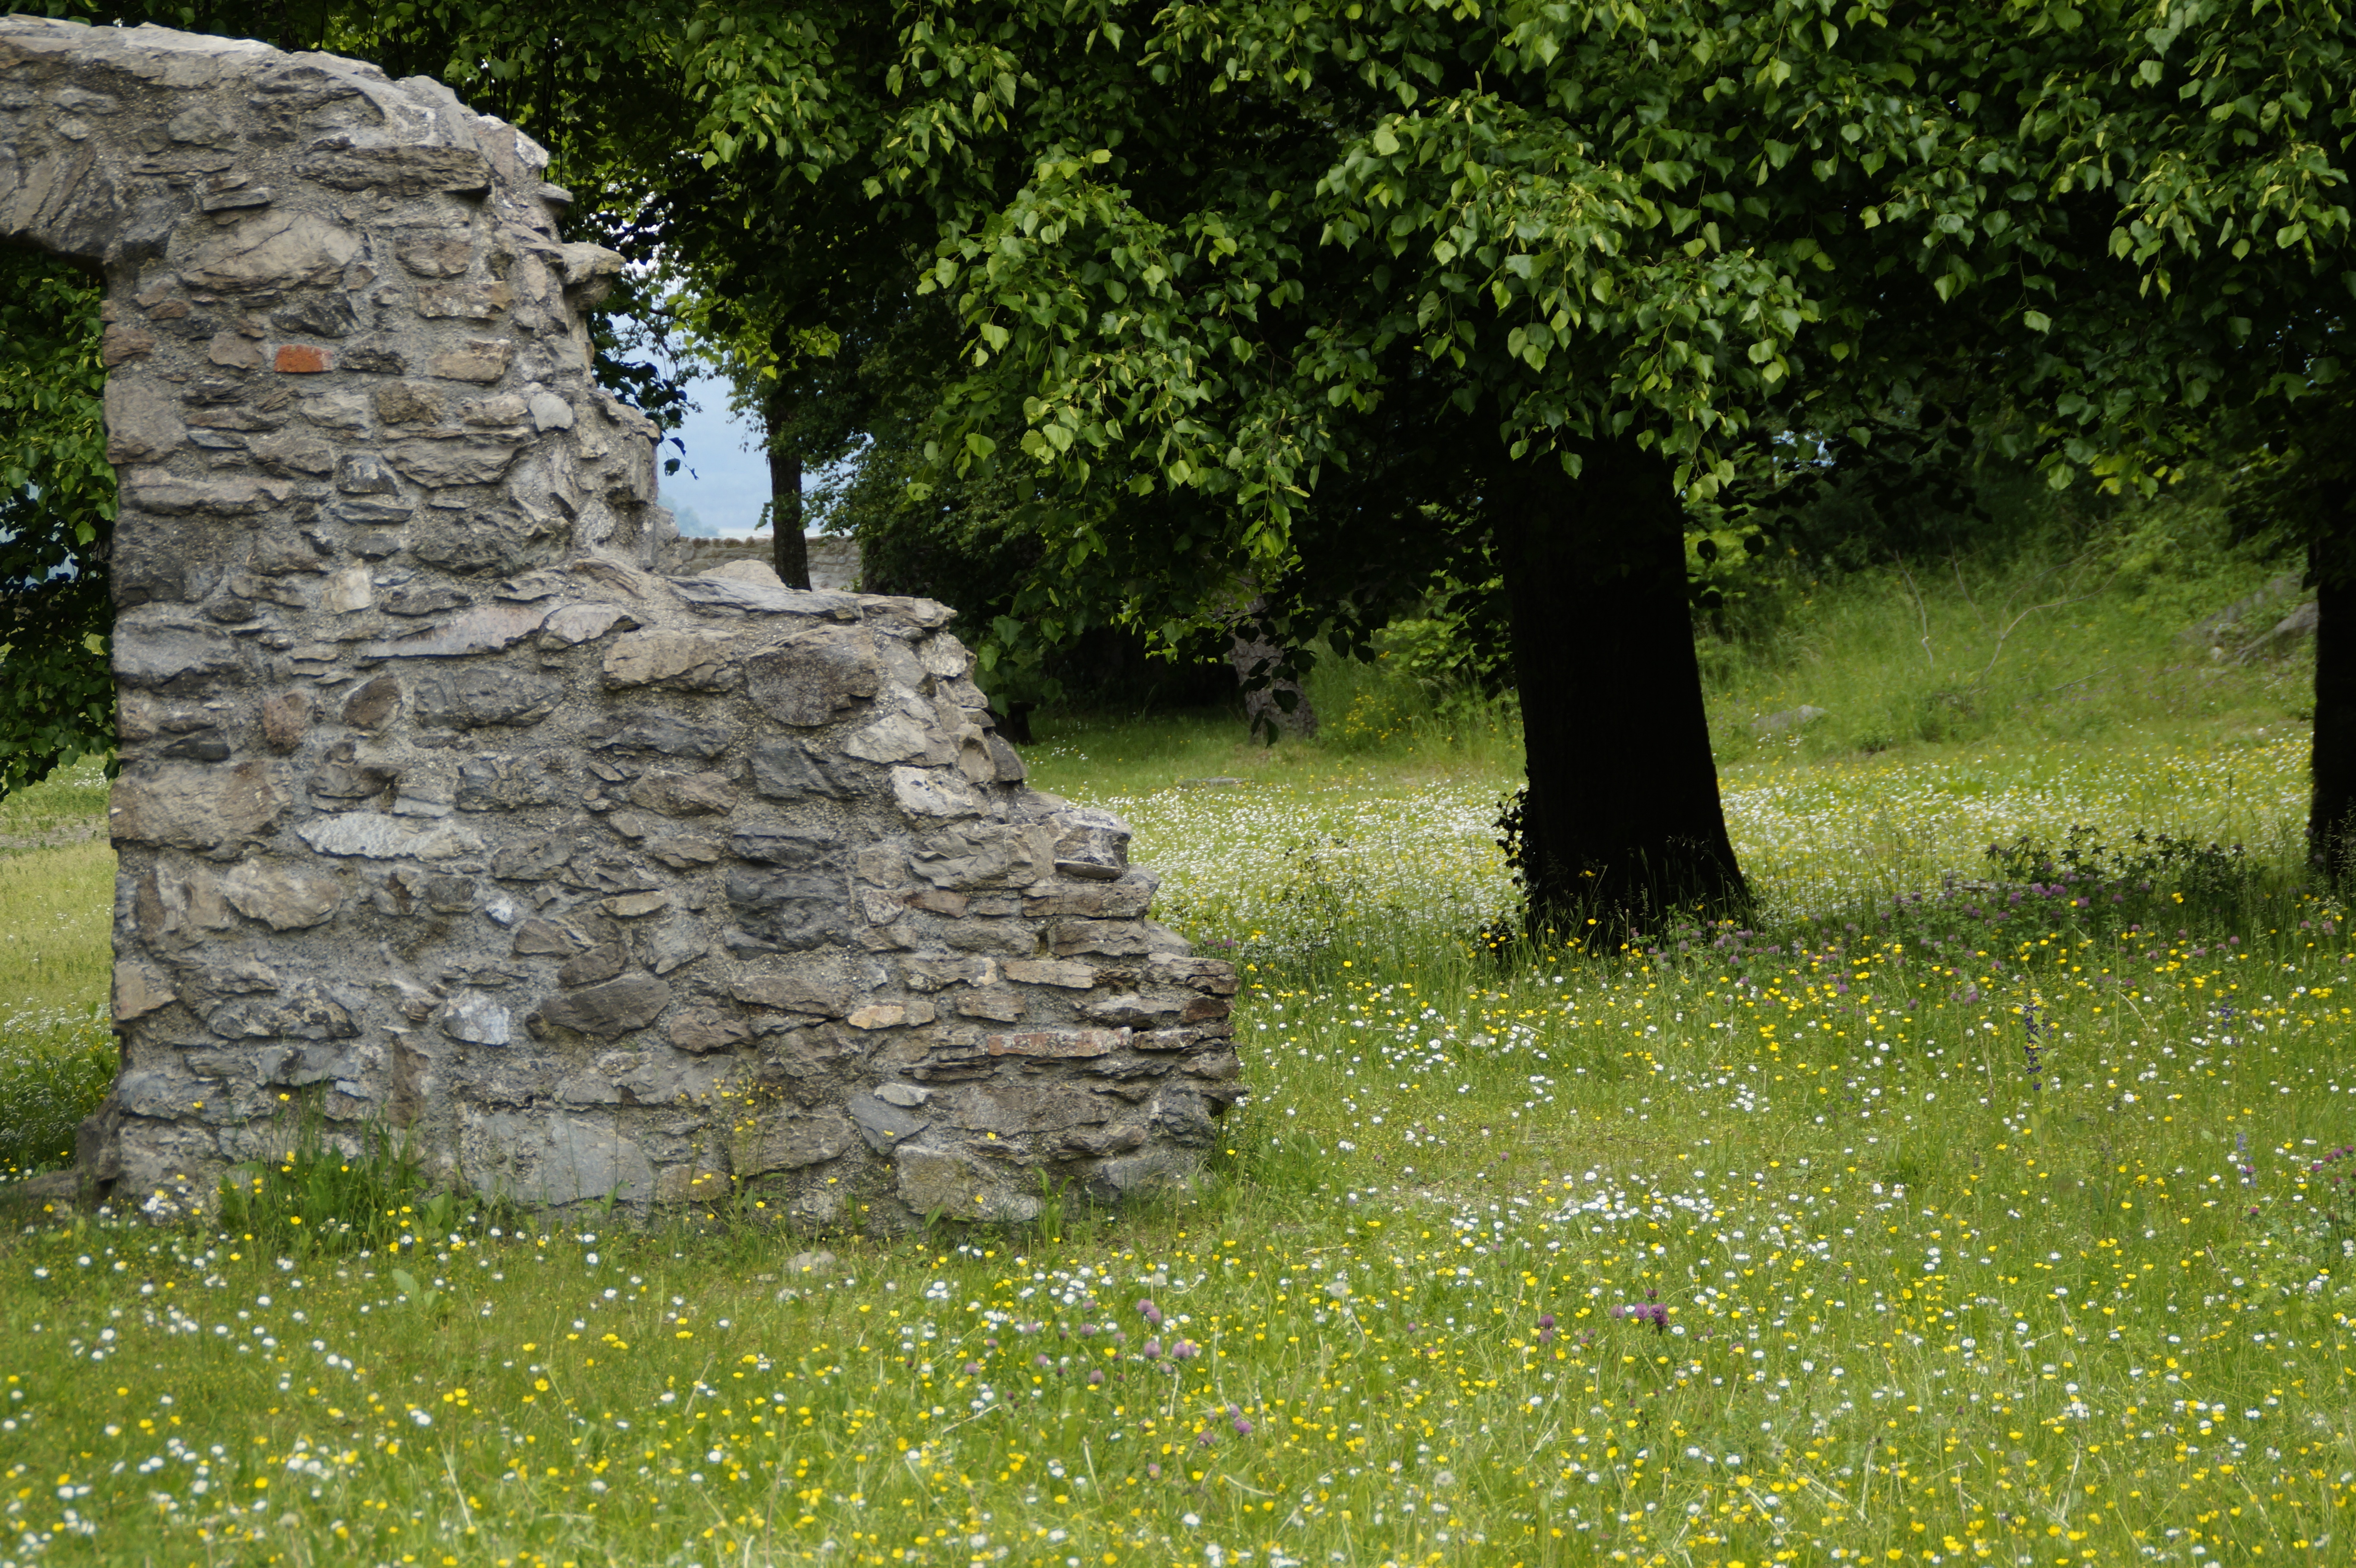
tree, grass, rock, architecture, lawn, meadow, building, old, wall, summer, green, volcano, castle, stone wall, ruin, weathered, sing, stones, fortress, ruins, knight, hegau, hohentwiel, middle ages, flower meadow, masonry, lake constance, rural area